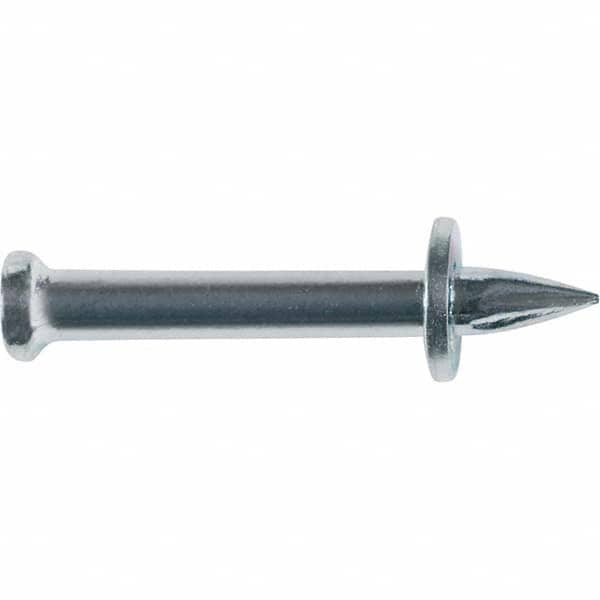
DeWALT Anchors & Fasteners - Powder Actuated Pins & Threaded Studs Type: Drive Pin Shank Length (Inch): 3/4
Item #: 94163193 Brand: DeWALT Anchors & Fasteners Model #: 50294-PWR Features and Benefits Drive pins are permanent fasteners used in base materials such as concrete and structural steel. Steel is strong and durable but less corrosion resistant than stainless steel. To improve its resistance to corrosion, it may receive additional finishes and coatings. Product Specifications Powder Actuated Pins & Threaded Studs; Type: Drive Pin ; Shank Length (Inch): 3/4 ; Shank Diameter (Decimal Inch): 0.7500 ; Head Diameter (Decimal Inch): 0.3000 ; Material: Steel ; Thread Length (Inch): 0 Type Drive Pin Shank Length (Inch) 3/4 Shank Diameter (Decimal Inch) 0.7500 Head Diameter (Decimal Inch) 0.3000 Material Steel Thread Length (Inch) 0 Finish/Coating Zinc Material Application Concrete
Brand: DeWALT Anchors & Fasteners
Category: Hardware > Hardware Accessories > Hardware Fasteners > Nails > Masonry Nails